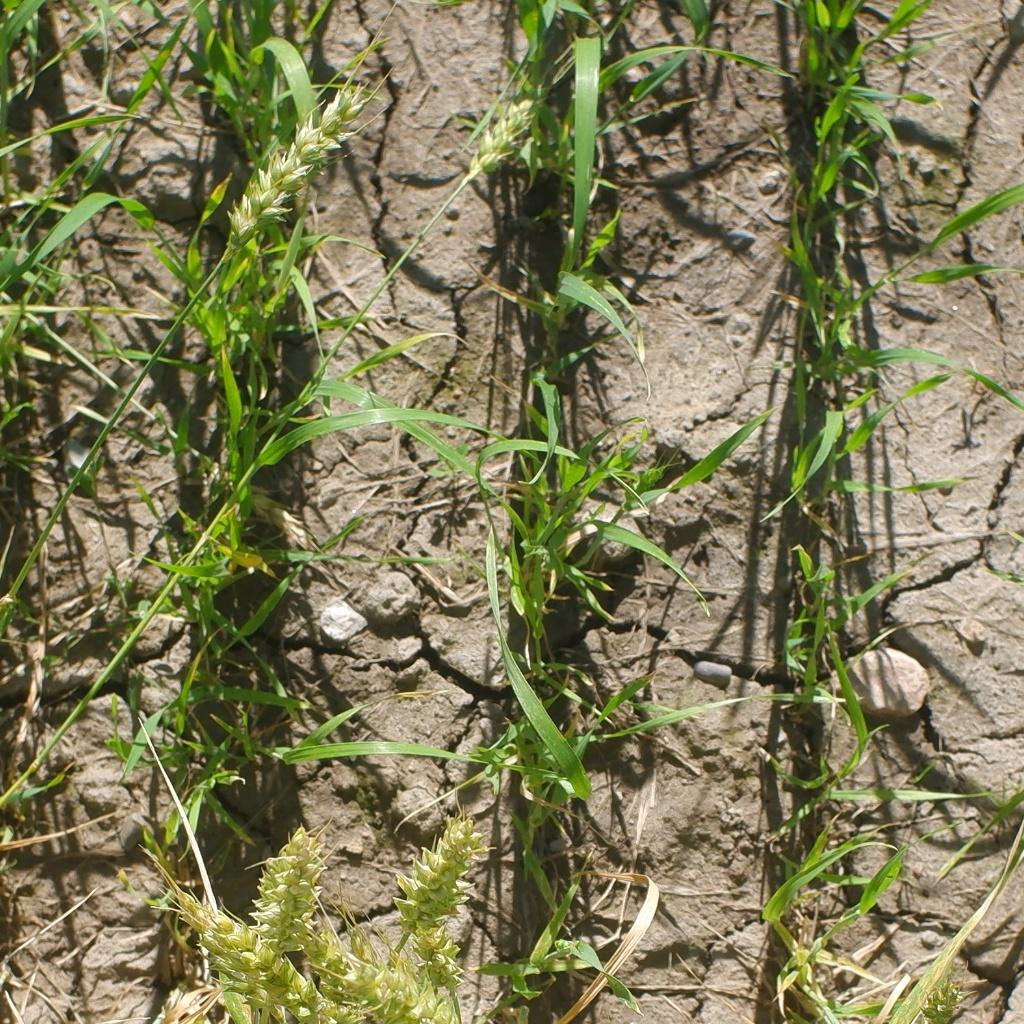
Country: Norway
Location: NMBU
Wheat development stage: Ripening